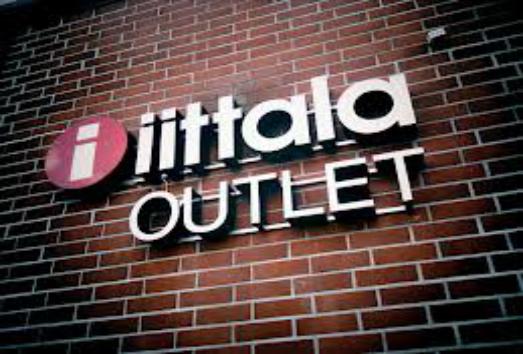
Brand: IITTALA
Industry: Necessities